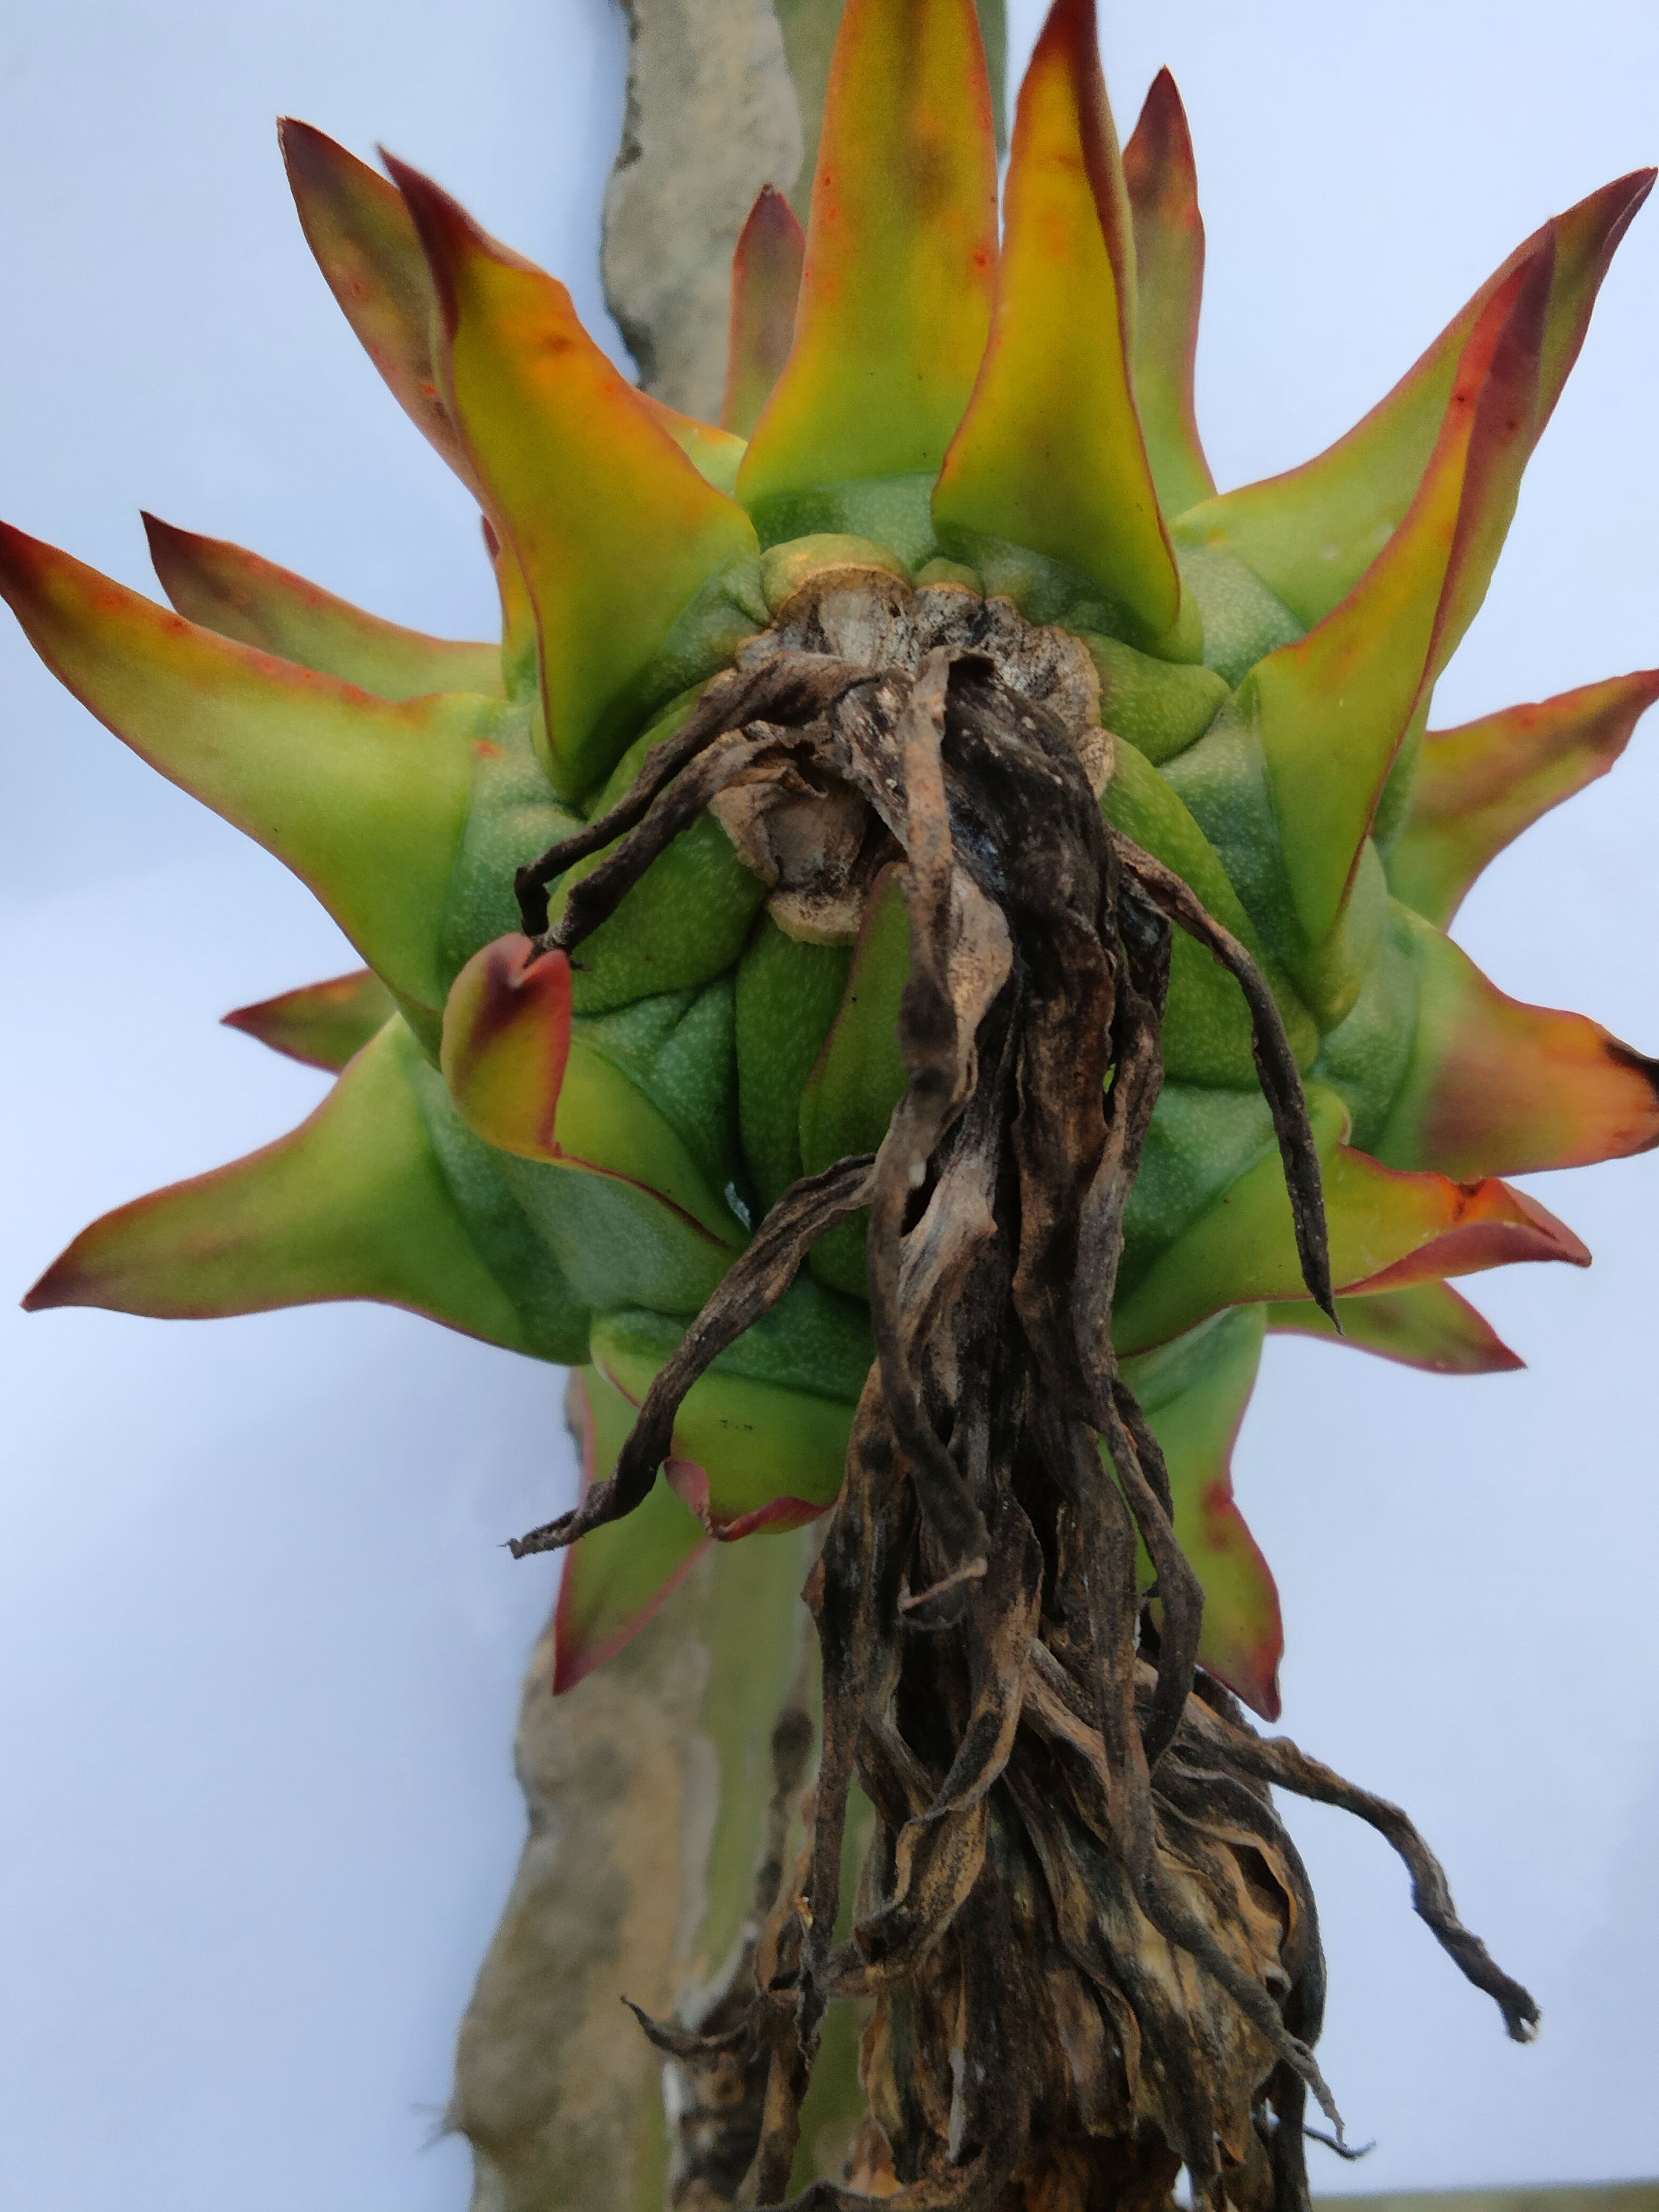
Label: Good fruit